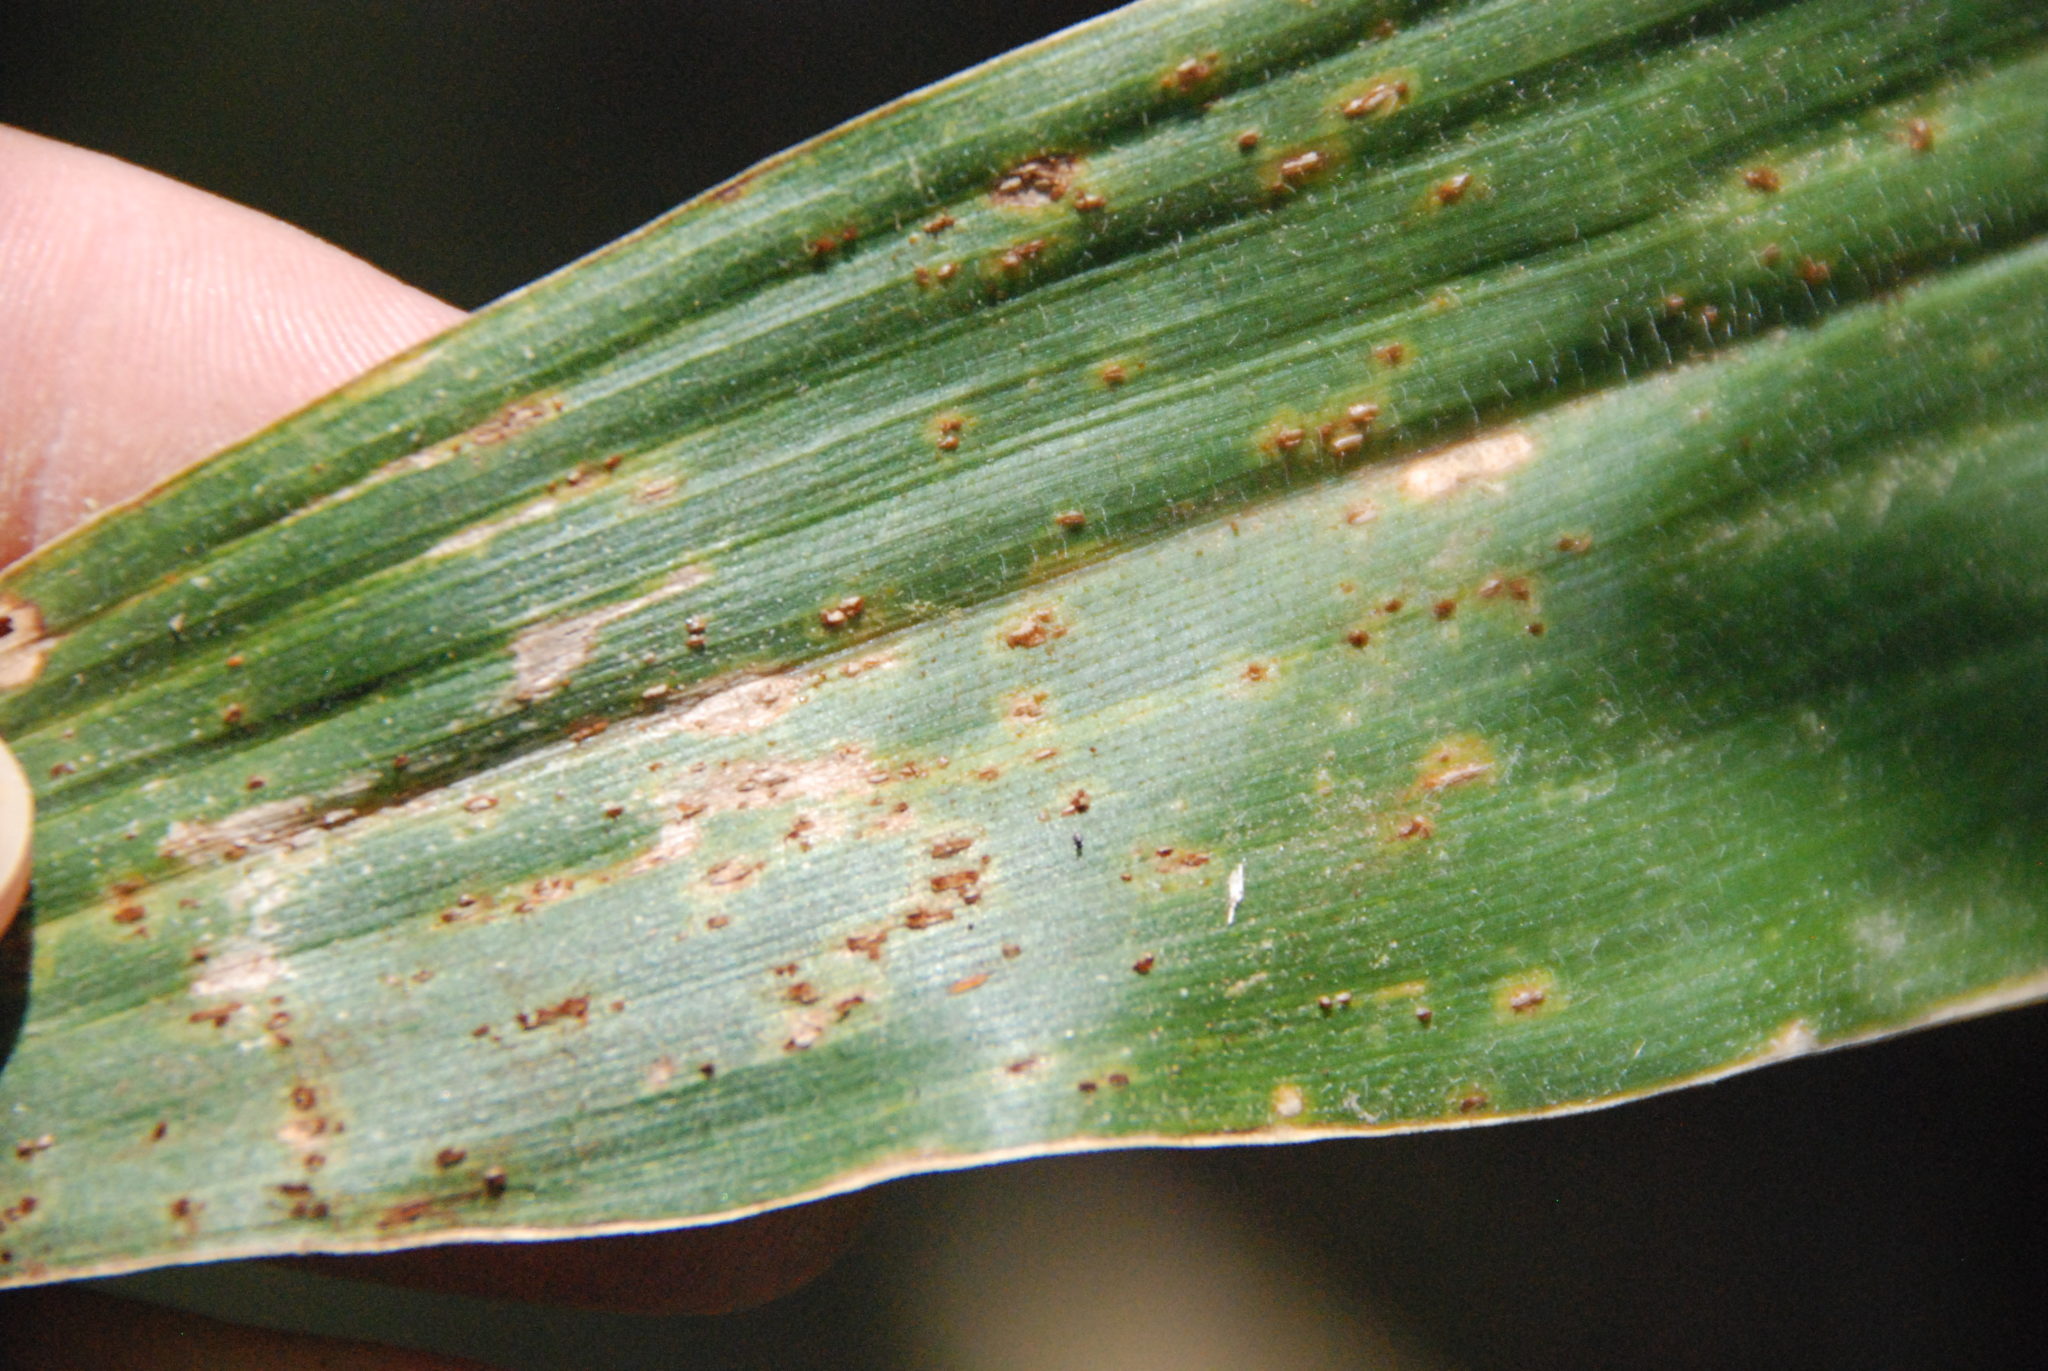
Plant: Corn
Disease: corn rust